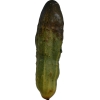
Label: cucumber